Elections in Hong Kong

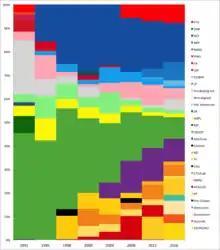
Vote share of the Legislative Council elections by party since 1991.

There are eighteen districts, and thus eighteen District Councils in Hong Kong, each being a city council for its district. There is one constituency for, on average, every 17,000 residents, as there are 452 directly elected constituencies for 2019, and over 7.4 million residents in Hong Kong. A member is elected from each constituency by plurality vote. The chairpersons of the 27 rural committees are "ex officio" members of the councils.